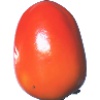
Label: kaki